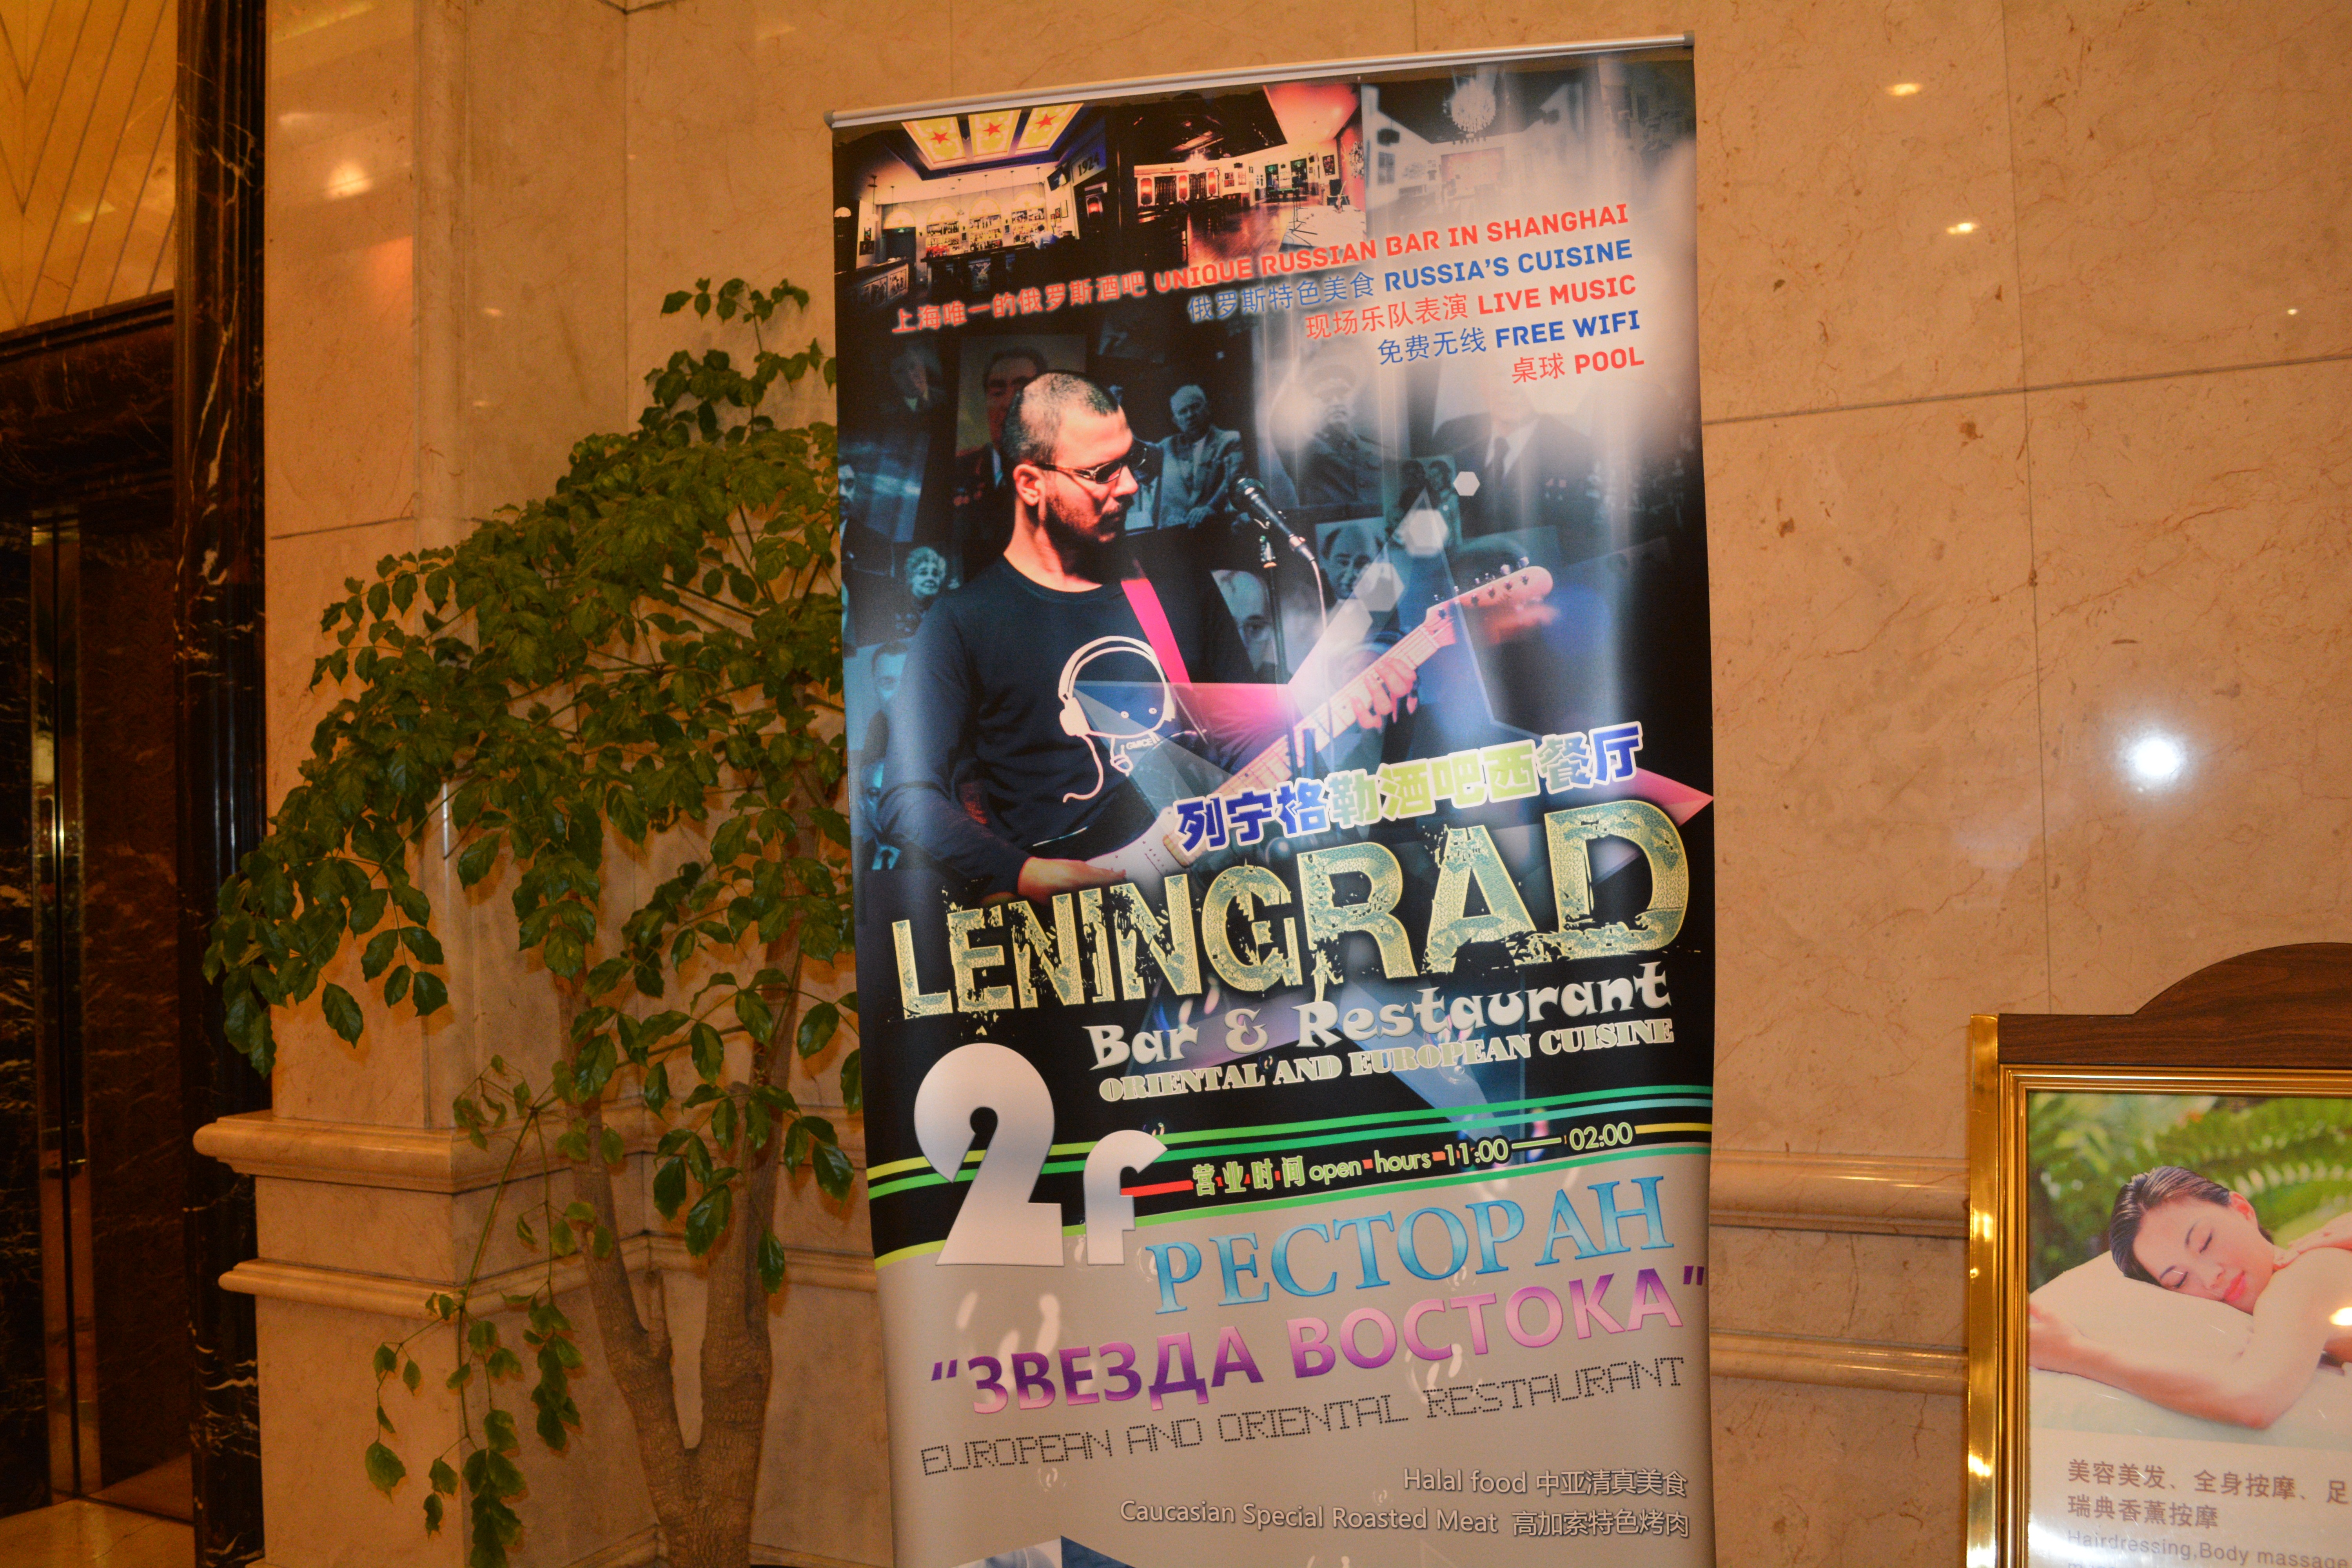
advertising, banner, poster